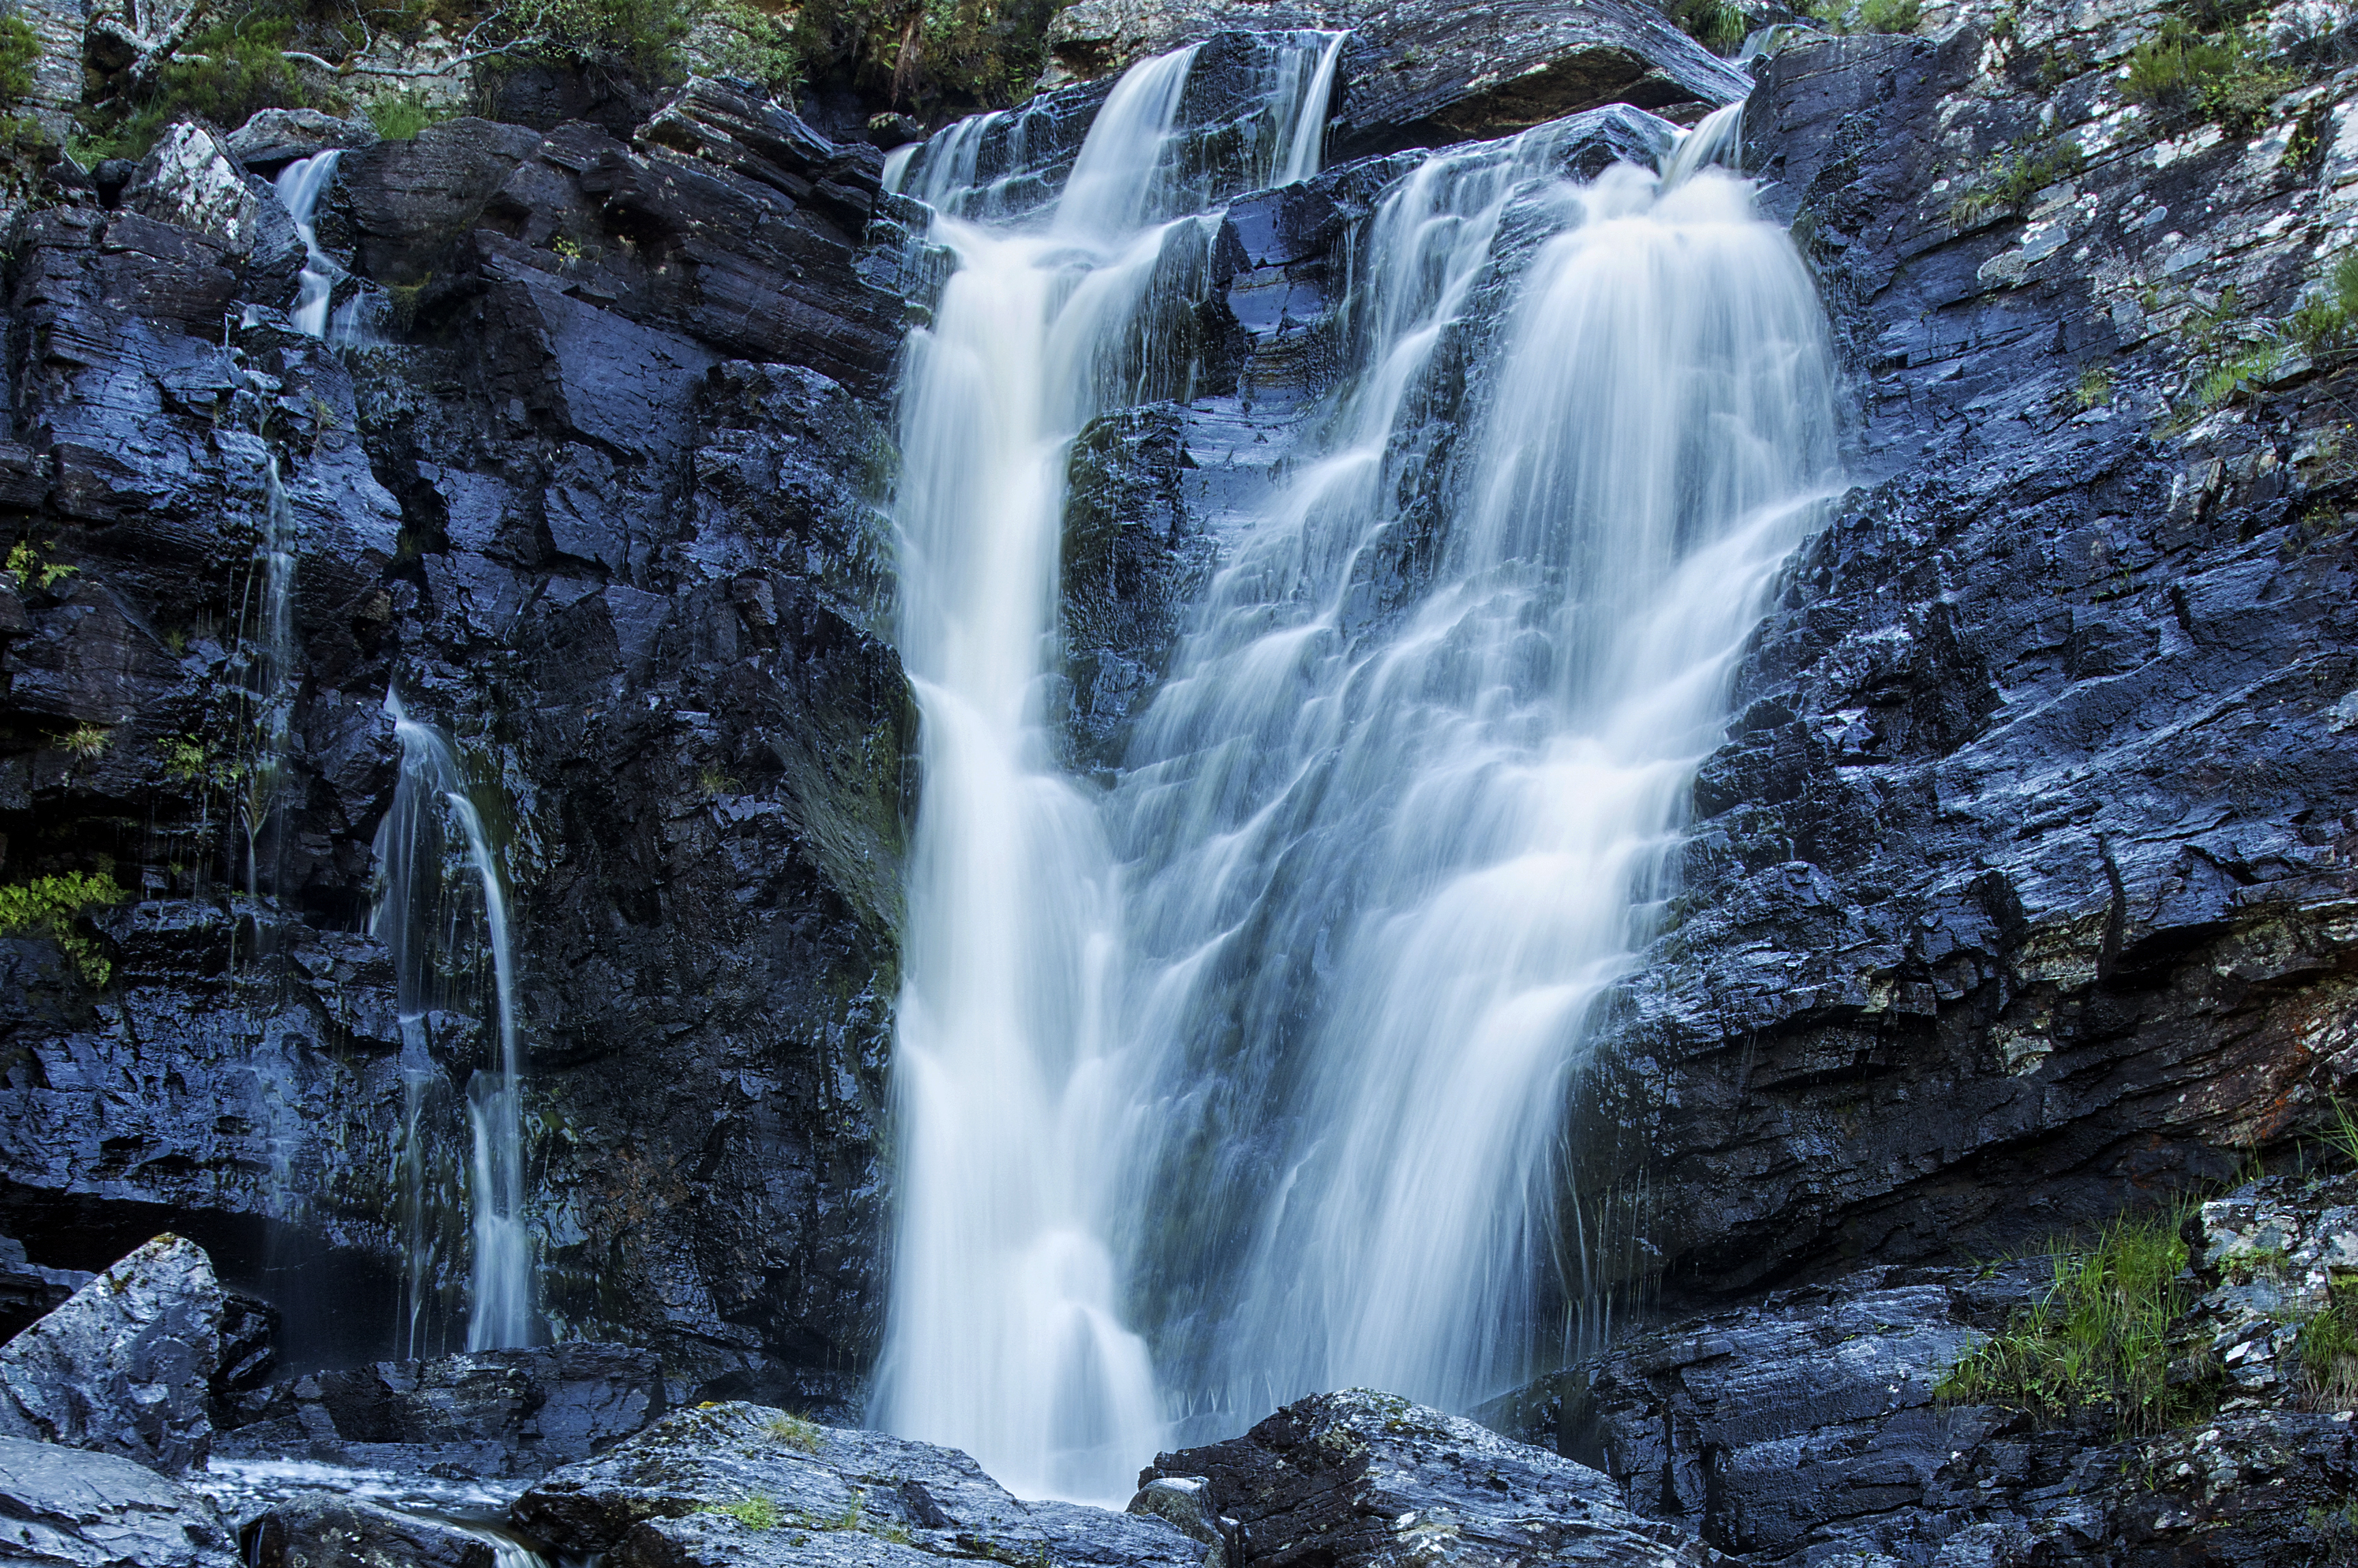
water, nature, rock, waterfall, stream, body of water, wasserfall, scotland, water feature, watercourse, westhighlands, anteallach, shenavall